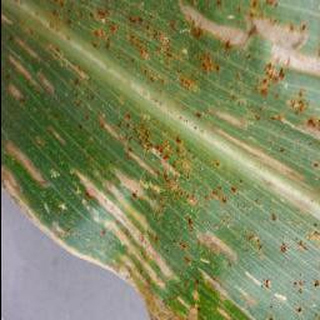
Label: corn_cercospora_leaf_spot